Chilkoot Trail

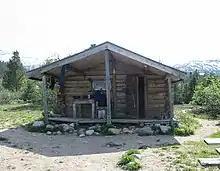
Lake Lindeman campground, 2004

The largest campground on the Canadian side. It includes separate north and south campsites, a small cluster of buildings for the trail warden and trail crew, a dock and Parks Canada powerboat, a canvas shelter containing a museum of photographs and small library on the outdoors and Klondike history, and a web of trails leading among the remains of the old town. The north and south campsites each include a large wooden cabin that serves as a cooking and warming shelter, numerous bear poles, and several picnic tables. The campsite is located on the site of what was Lindeman City during the gold rush: a cemetery of deceased prospectors from the gold rush era remains, as well as numerous foundations, former fire rings, old latrine holes, the ruts of Lindeman City's main street, and a plethora of artifacts ranging from broken wine and beer bottles to tin cans. Lake Lindeman hosts a small tent museum containing photographic displays and a small library of books on the Chilkoot, the outdoors, and other Canadian parks.